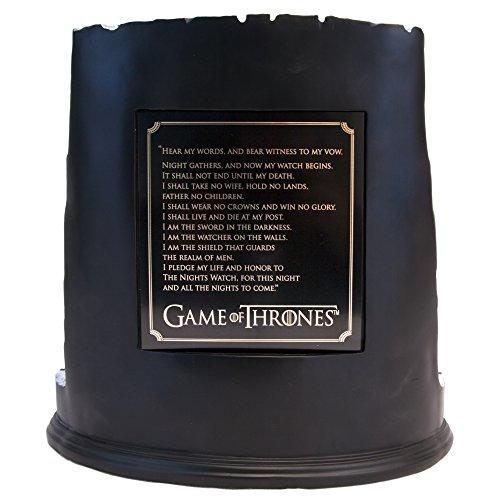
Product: Factory Entertainment Game of Thrones - Castle Black & The Wall Desktop Sculpture
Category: Toys & Games | Collectible Toys | Statues, Bobbleheads & Busts | Statues
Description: Perfectly captured wall and battlements at 1:700 scale.
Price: $29.99
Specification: ProductDimensions:13x10x12inches|ItemWeight:13pounds|ShippingWeight:14.95pounds(Viewshippingratesandpolicies)|DomesticShipping:ItemcanbeshippedwithinU.S.|InternationalShipping:ThisitemcanbeshippedtoselectcountriesoutsideoftheU.S.LearnMore|ASIN:B01DMTHI14|Itemmodelnumber:408812|Manufacturerrecommendedage:18yearsandup